Bingen am Rhein

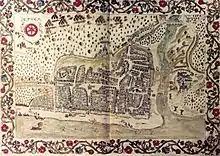
Gottfried Mascop: town map from 1577

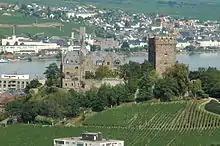
Klopp Castle

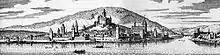
Bingen – excerpt from "Topographia Hassiae" from Matthäus Merian the Younger, 1655

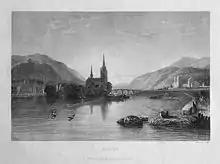
Engraving by Clarkson Frederick Stanfield

Even before the Romans came, people lived here, because the location favoured transport, being at the confluence of the Nahe and Rhine Rivers, and the Rhine's entry into the gorge. The first settlement seems to have been a Celtic (Gaulish) settlement by the name of "Binge" – meaning "rift". In the early first century AD, Roman troops were stationed in Bingen on the Rhine Valley Road, and rendered the local name as Bingium in Latin. There the Romans erected a wooden bridge across the Nahe and constructed a bridgehead castrum. A Roman Mithraic monument, which included a mutilated sculpture representing the nativity of Mithra from a rock, was discovered in Bingen; one of its inscriptions is dated 236.